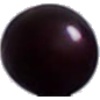
Label: cherry_wax_black